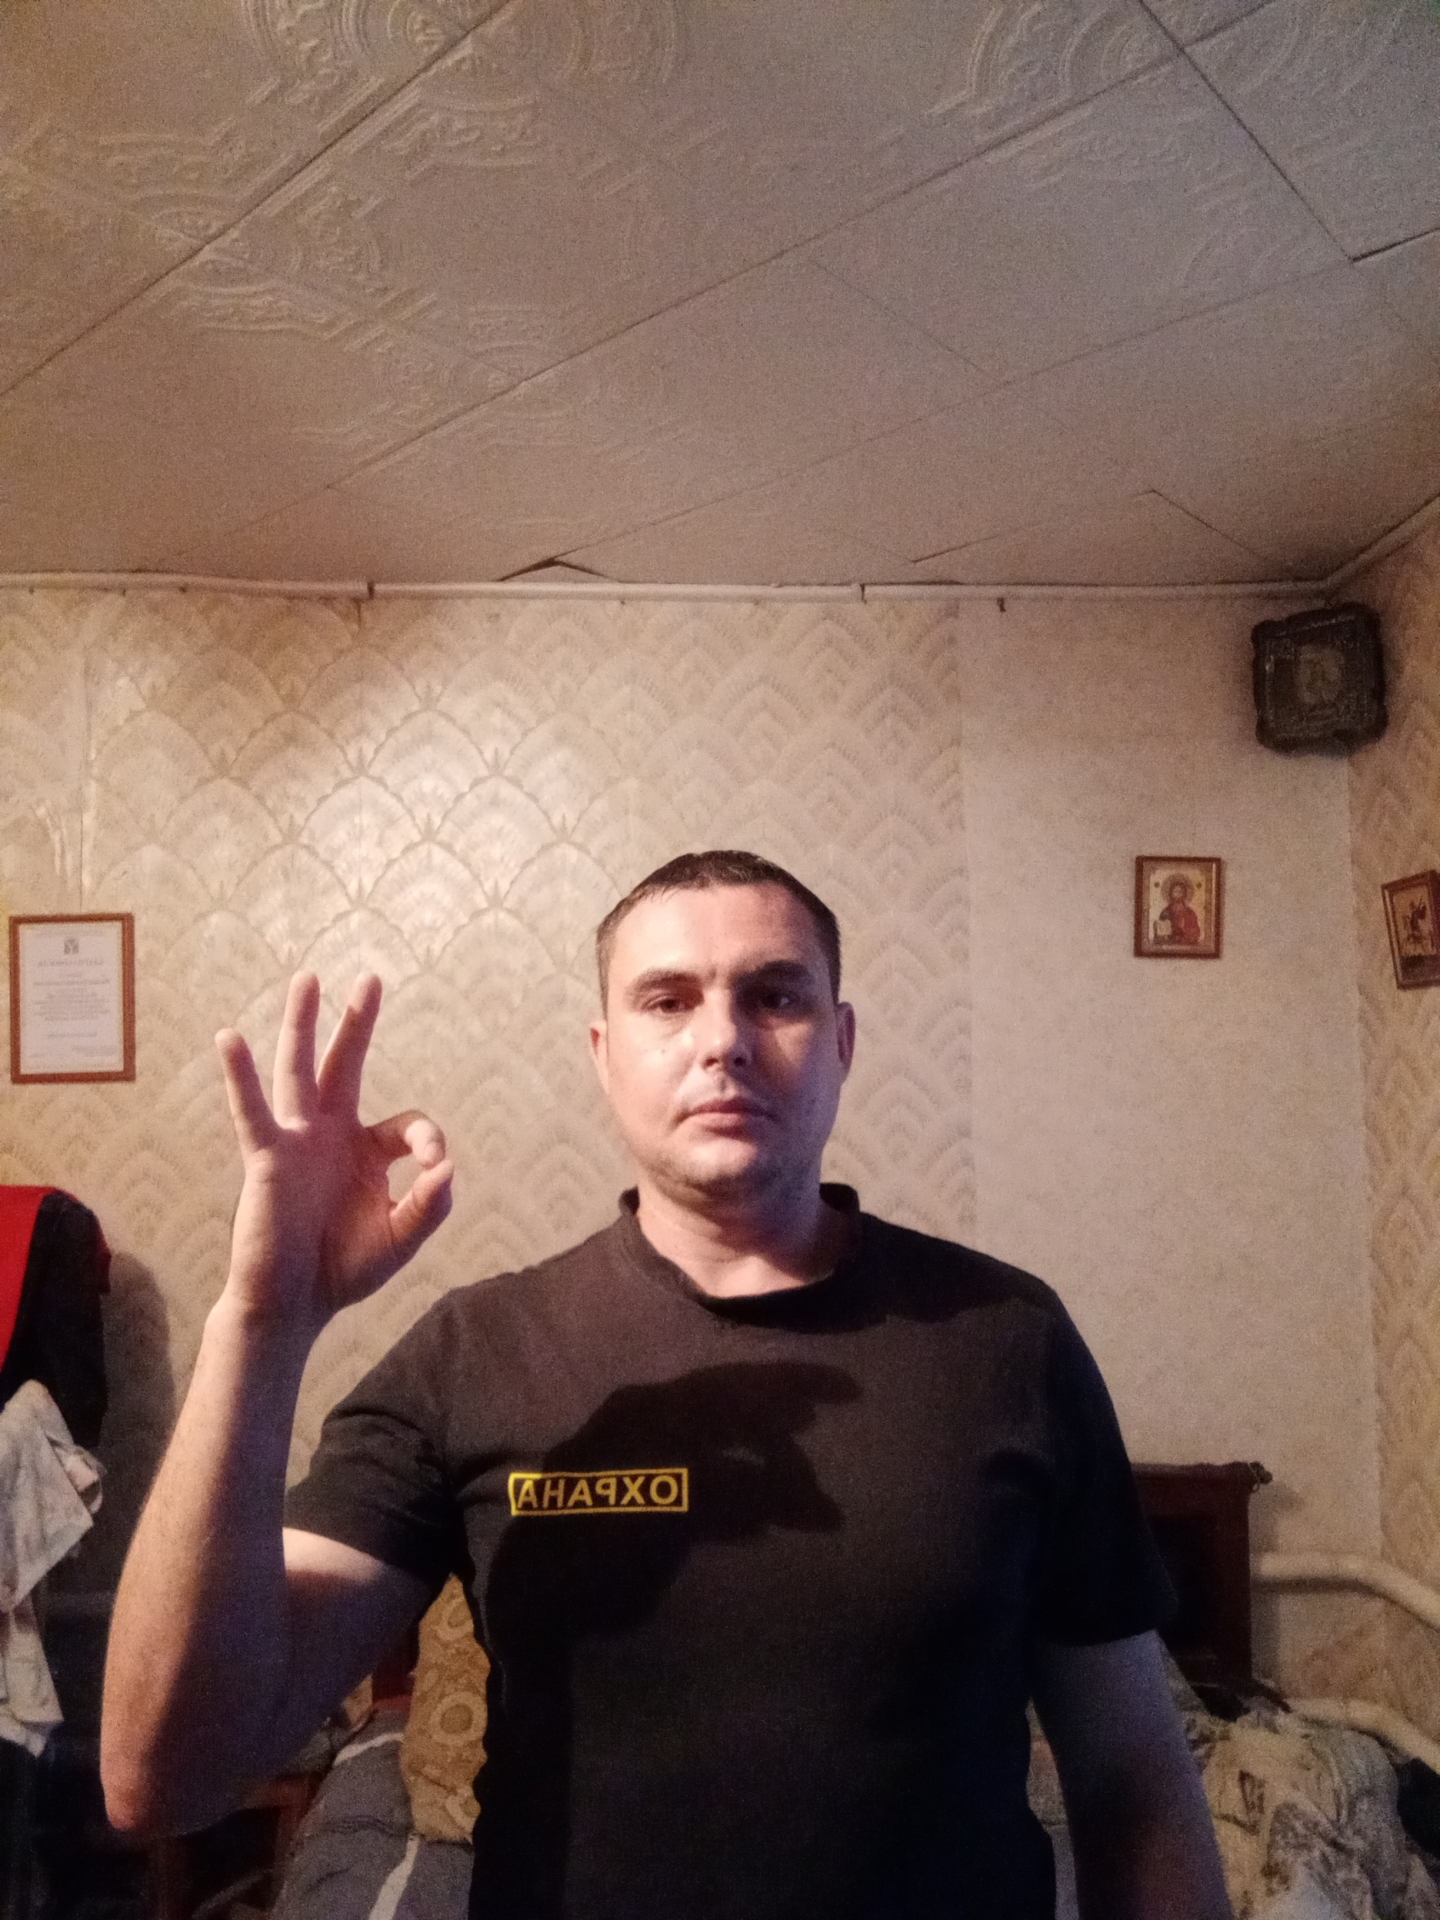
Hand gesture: ok